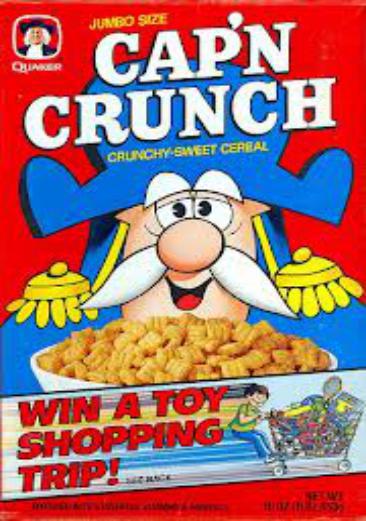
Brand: Cap'n Crunch
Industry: Food